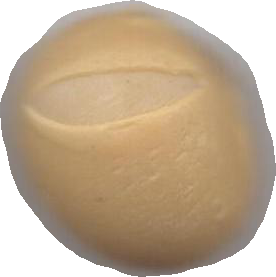
Variety: Dega